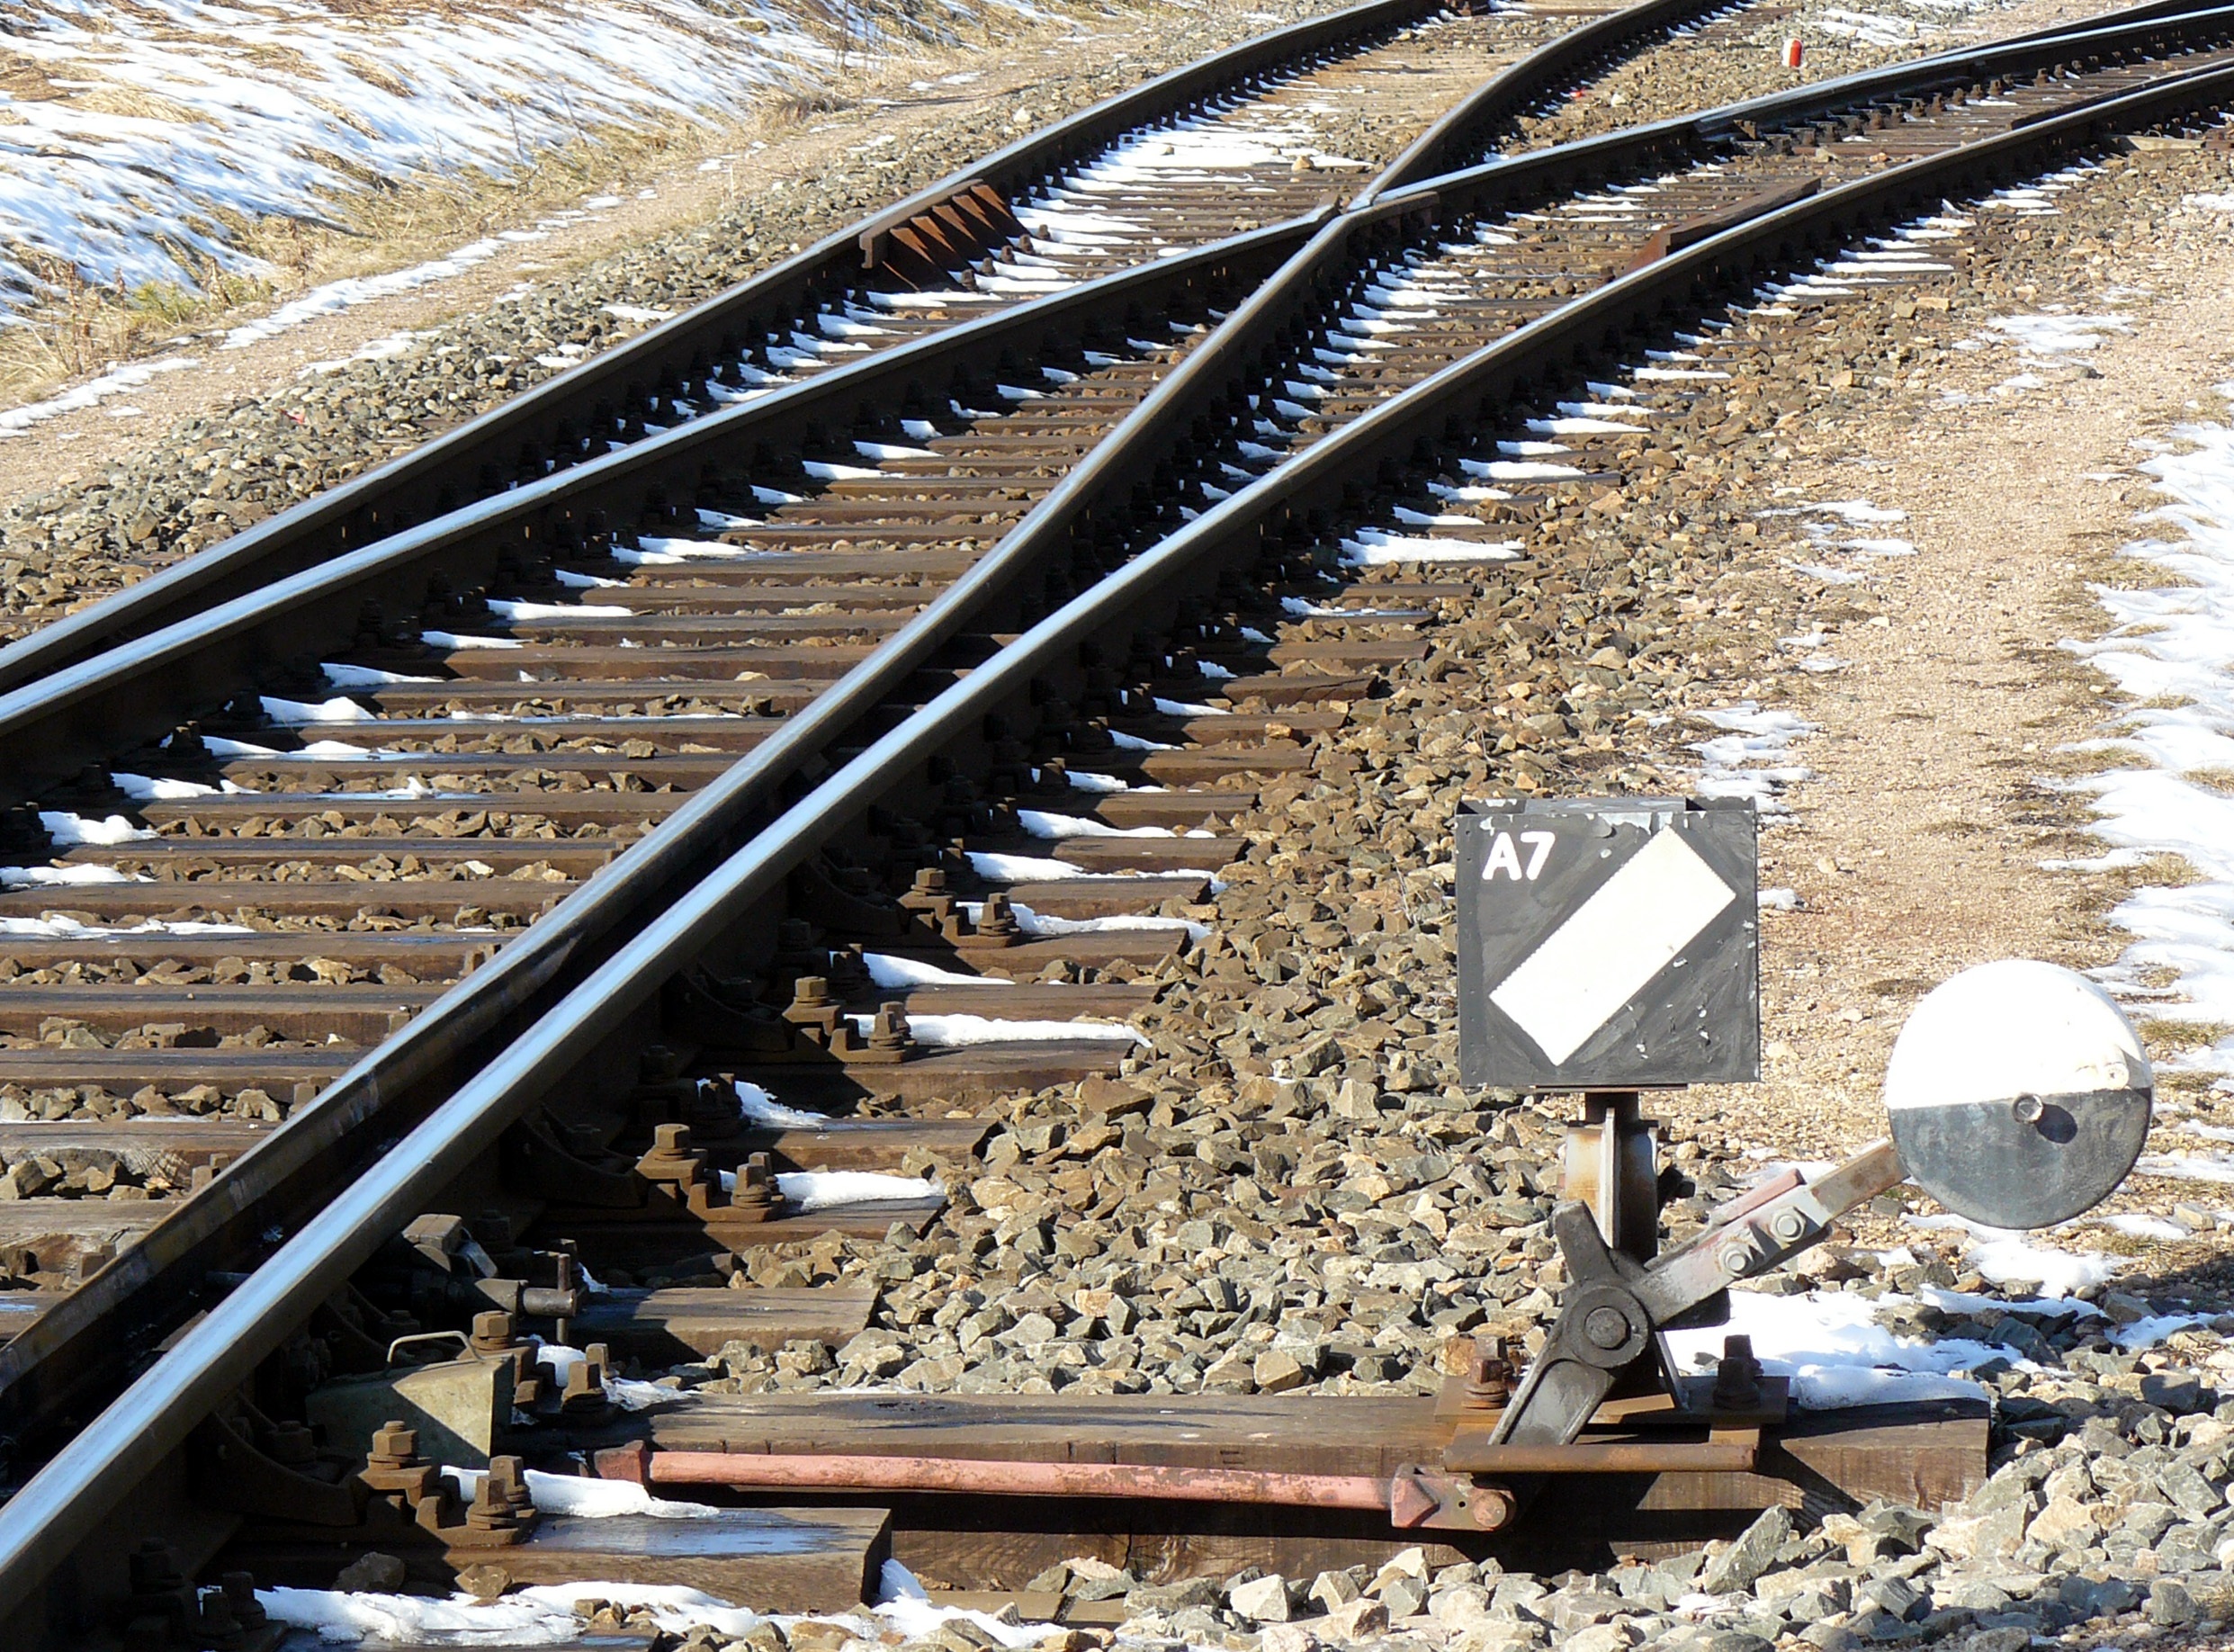
track, railway, train, transport, vehicle, platform, gravel, railroad track, soft, seemed, leave, rail transport, rail traffic, track bed, railway rails, rolling stock, nonbuilding structure